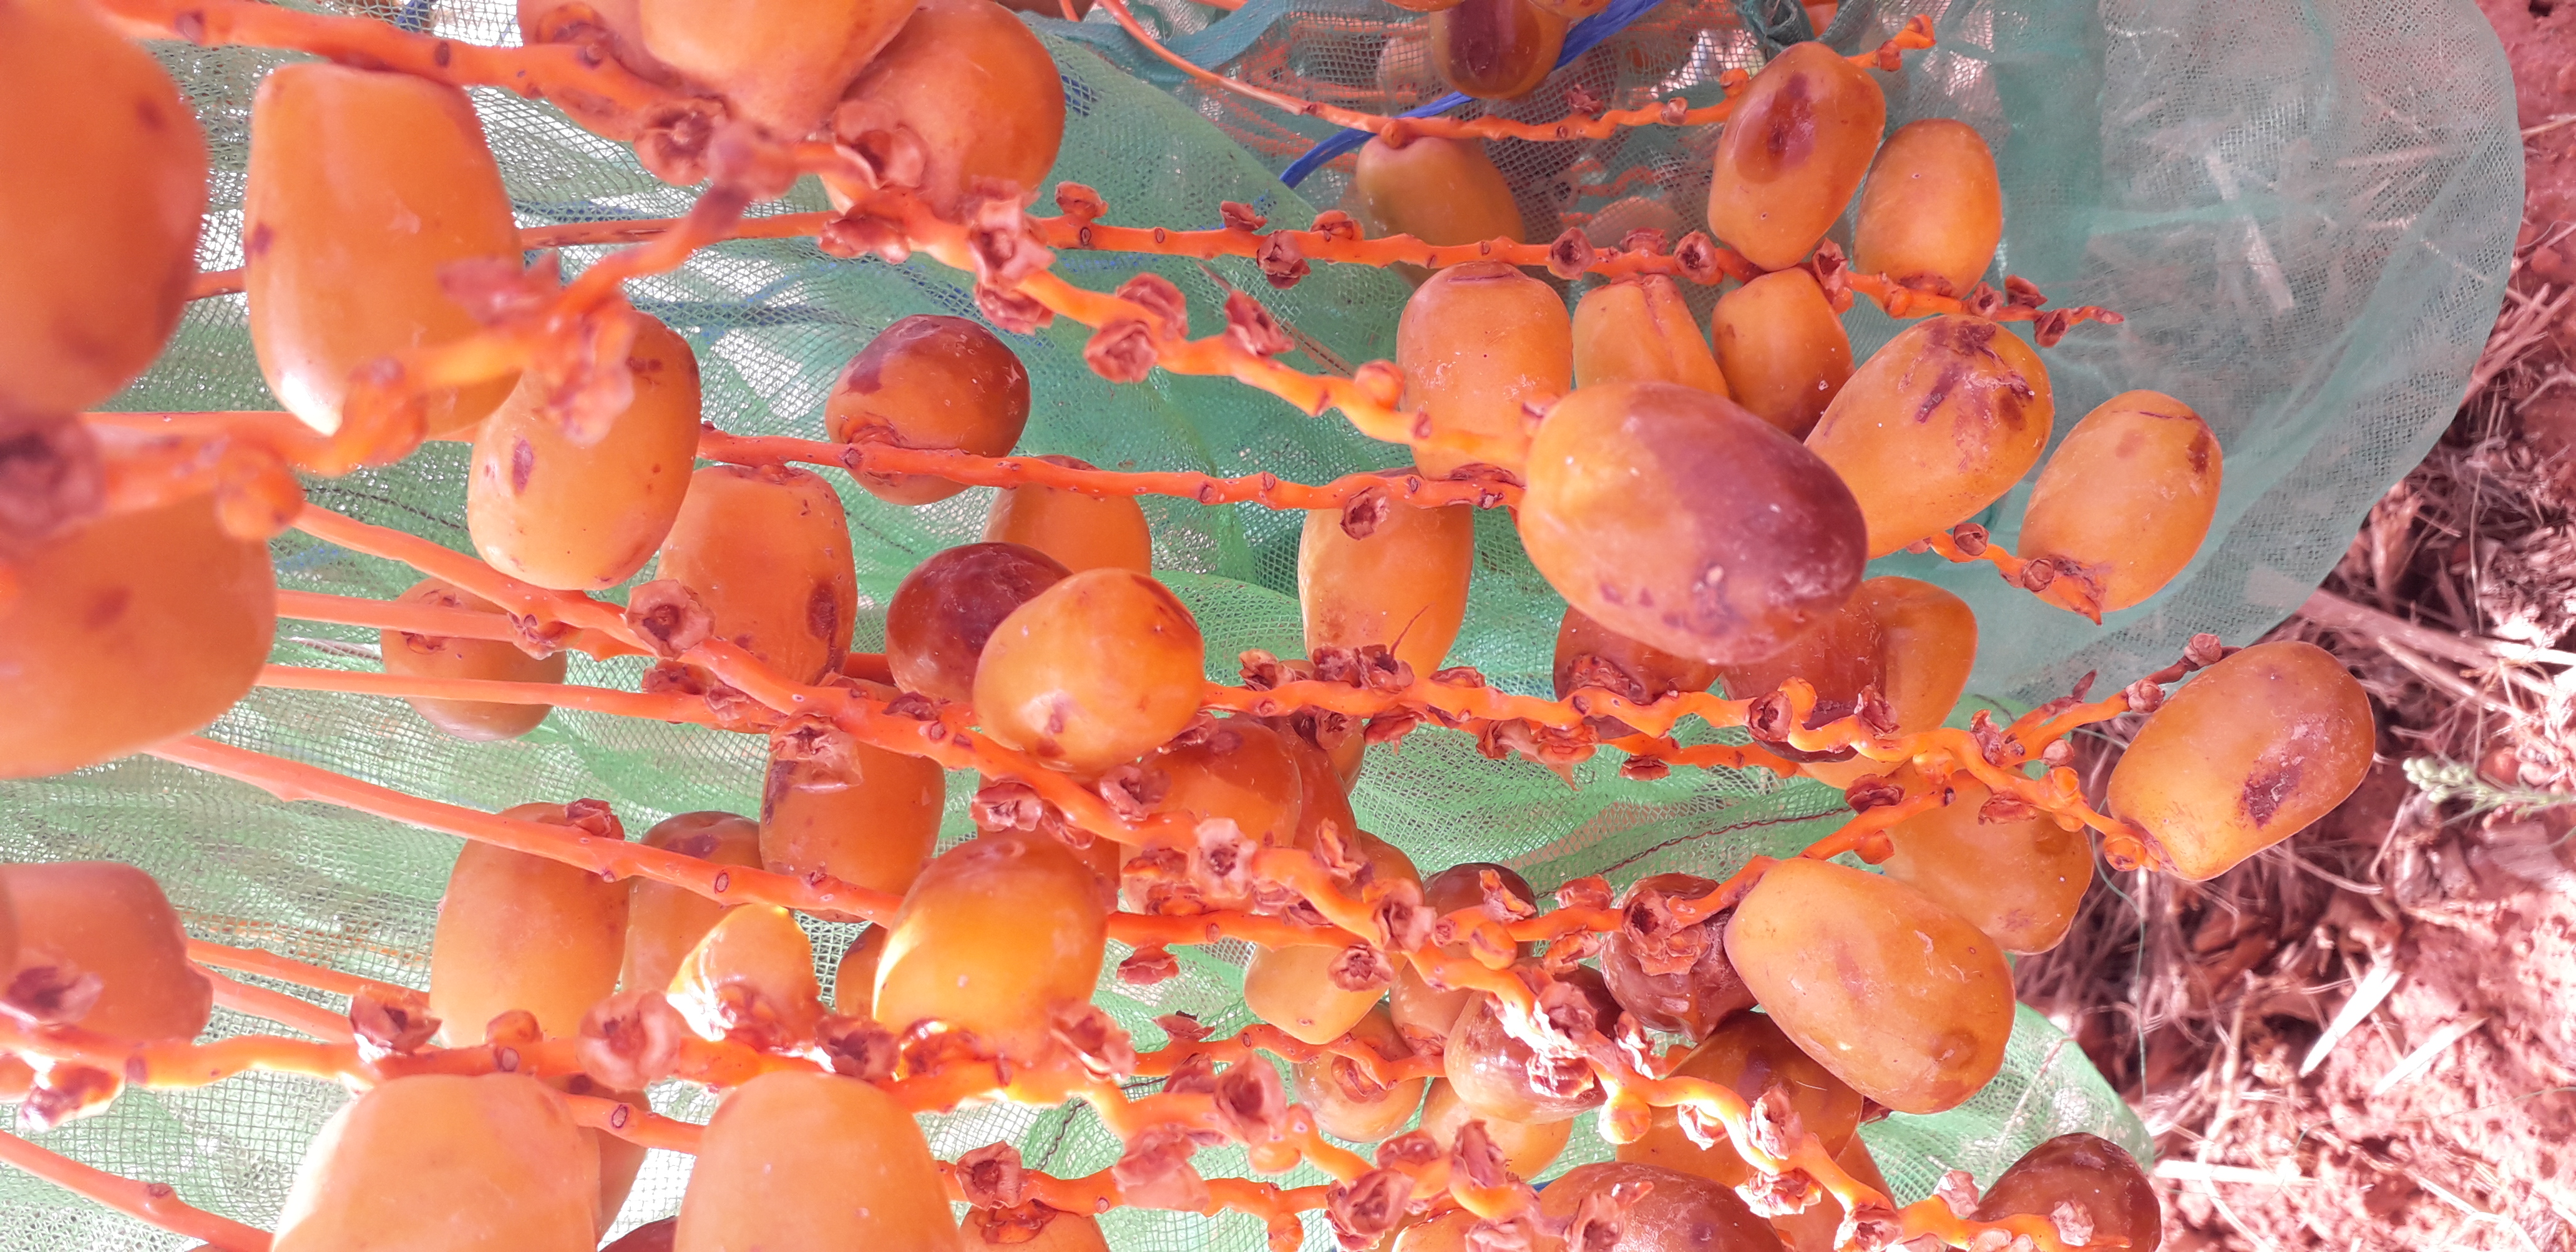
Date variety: Boufagous